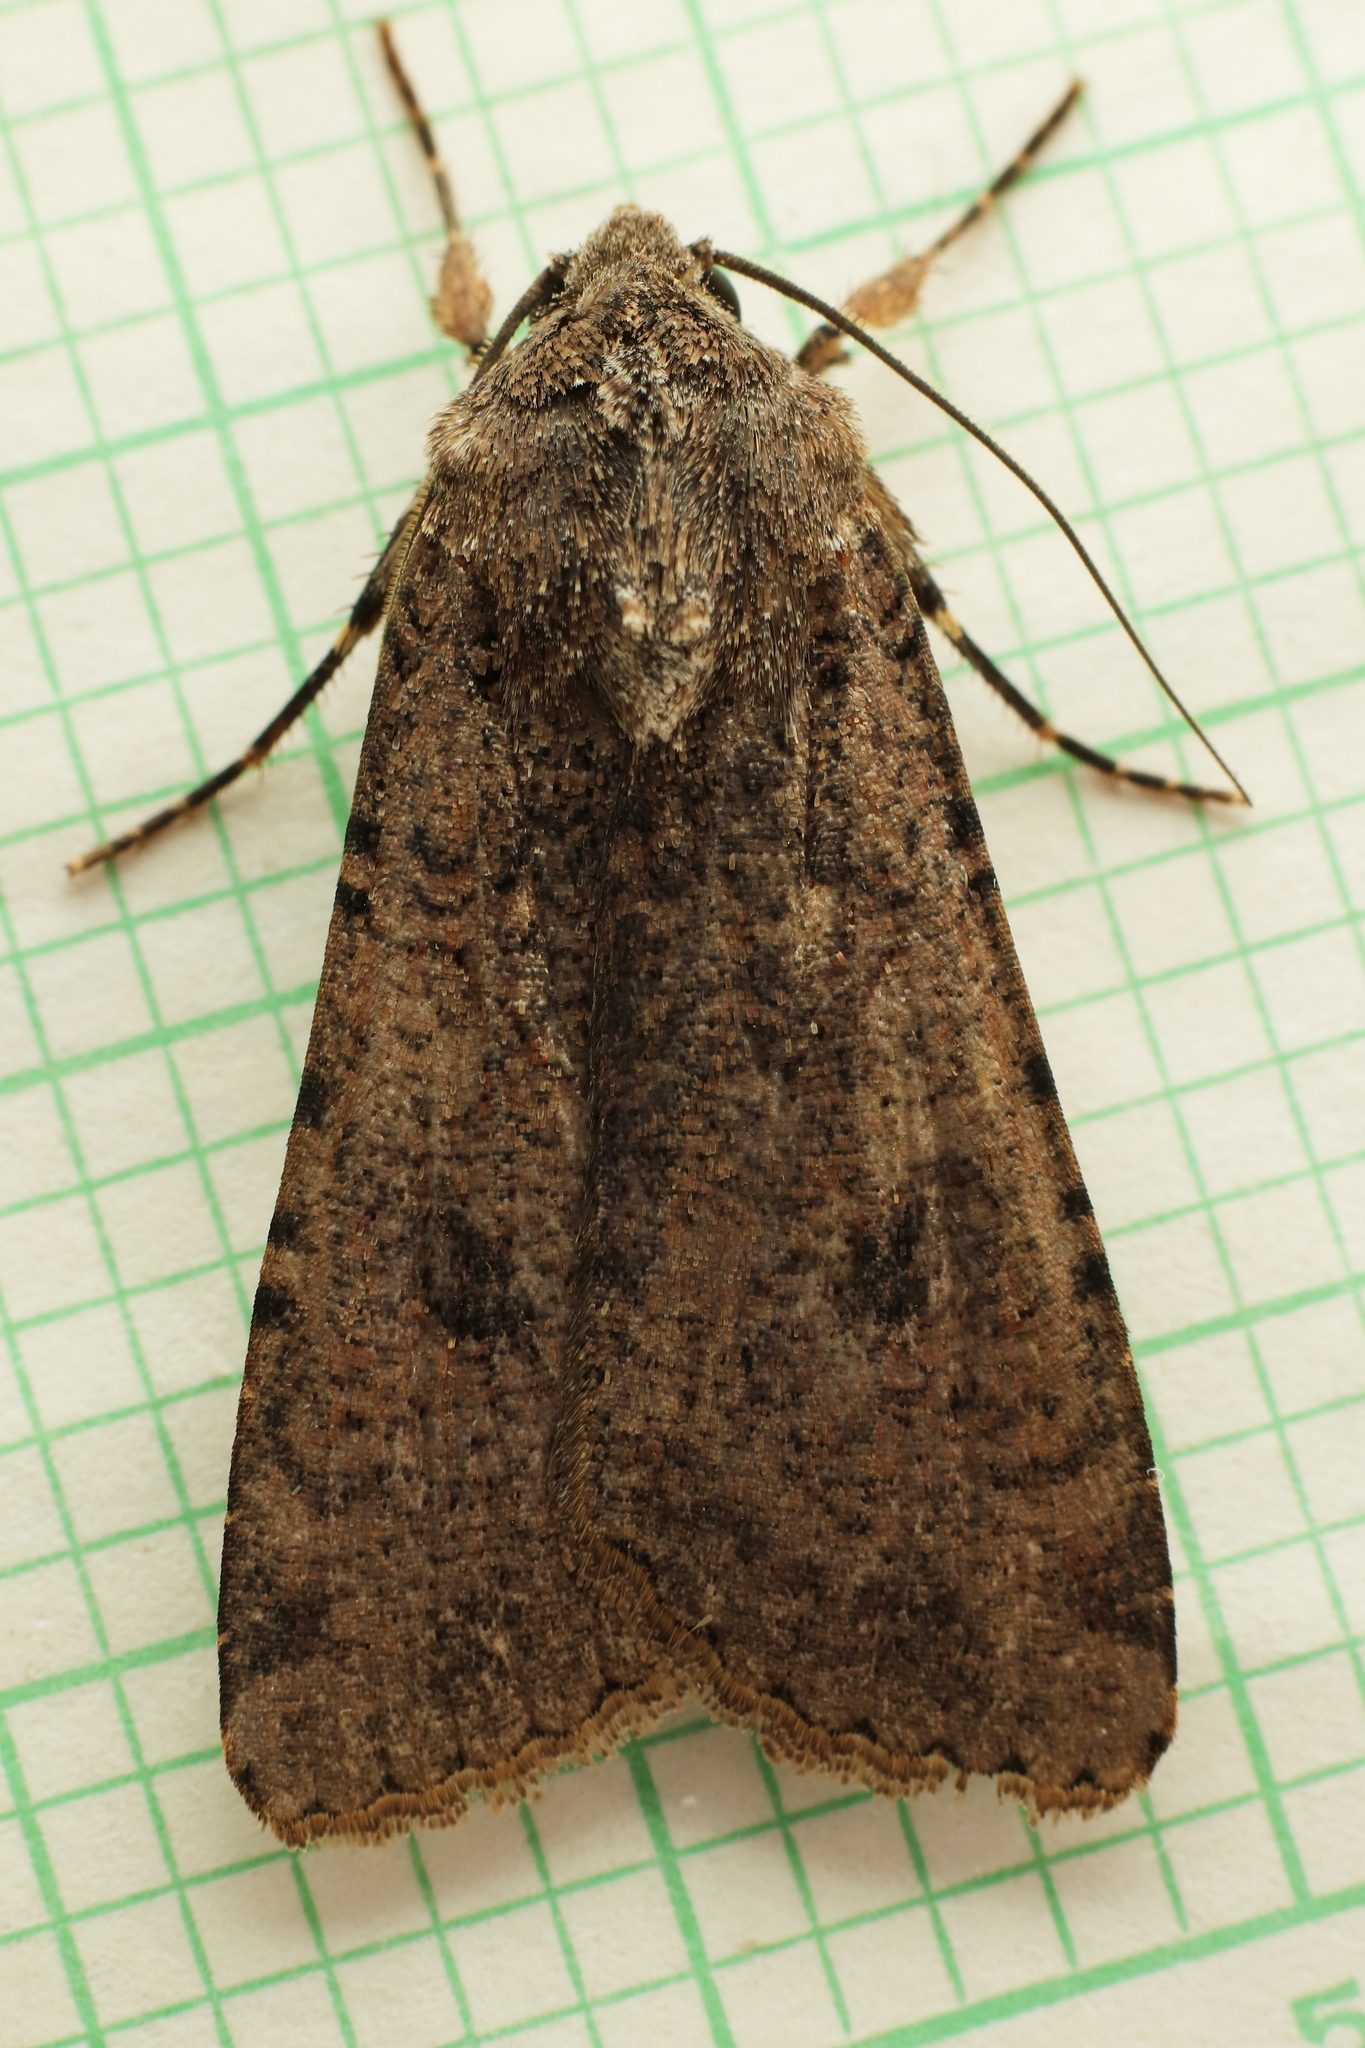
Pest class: cutworms